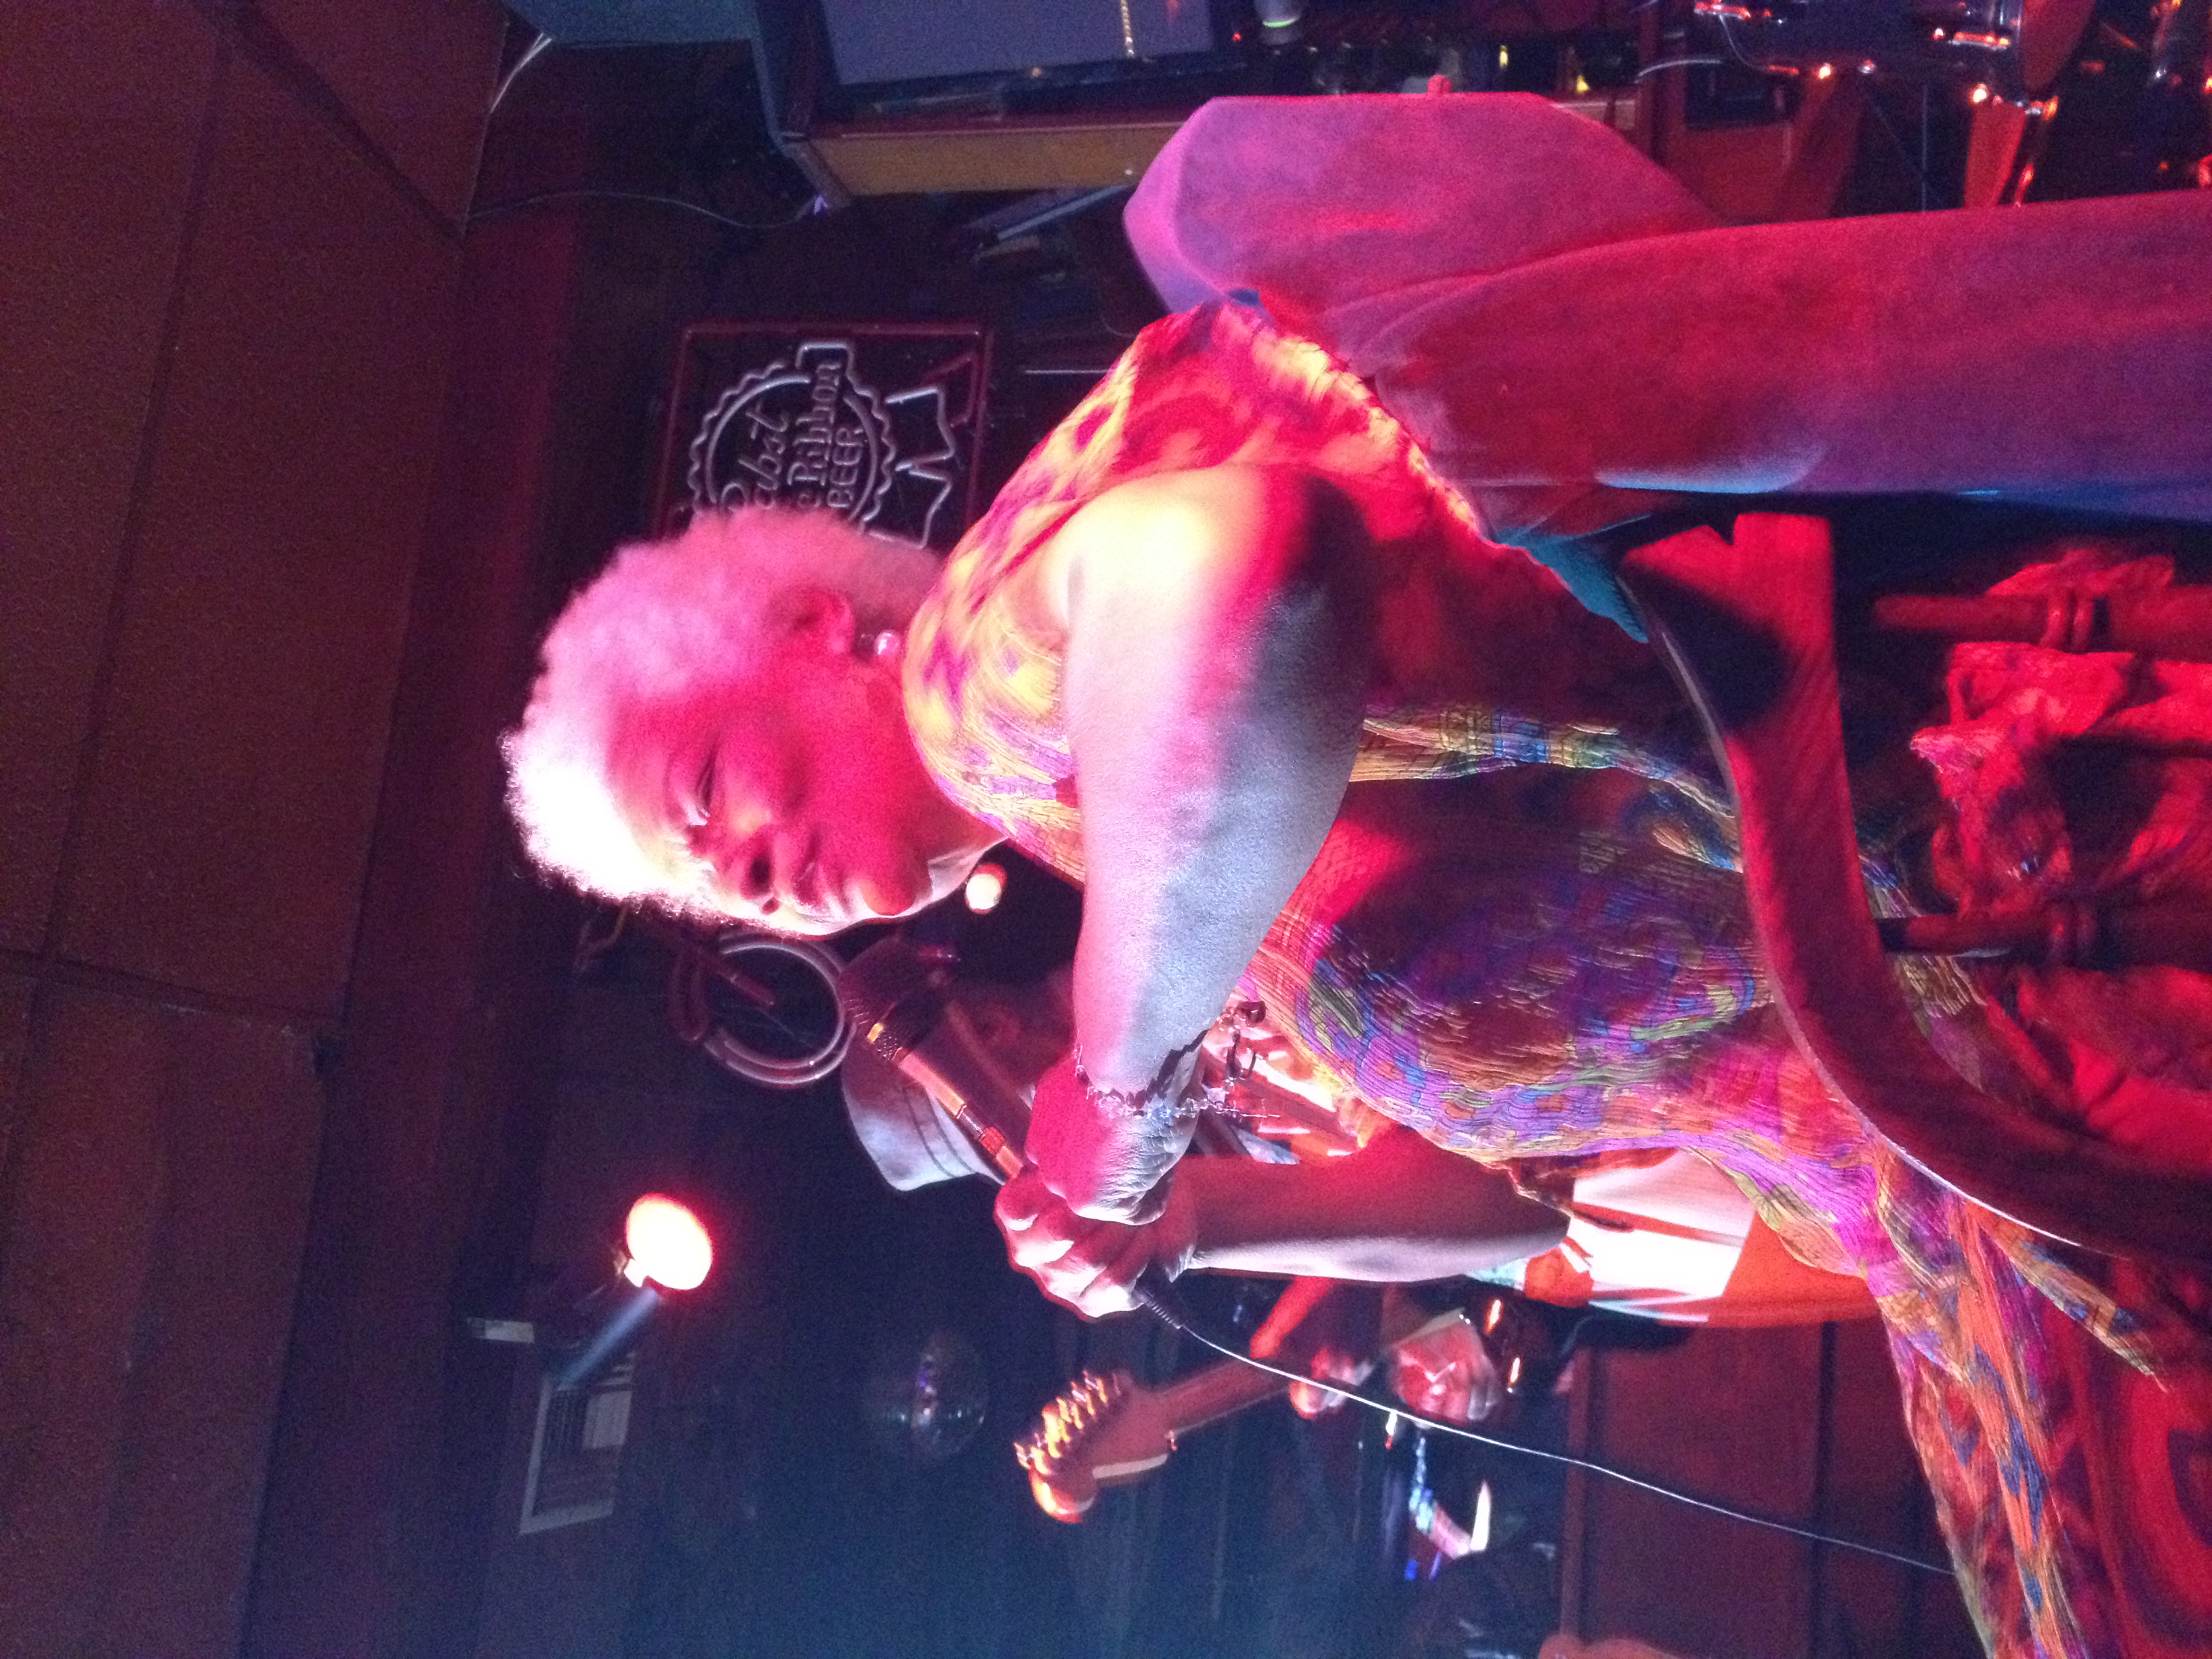
music, concert, red, musician, performance art, stage, performance, singing, event, guitarist, entertainment, performing arts